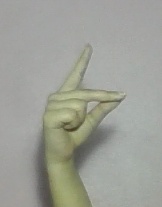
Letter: ta